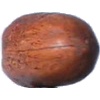
Label: nut_pecan